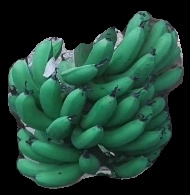
Variety: pachbale
Grade: grade3